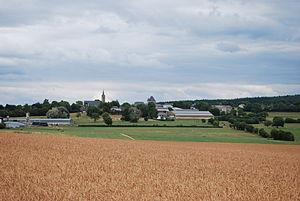
Vue générale d'Izier, depuis Ozo (Durbuy).
Izier est une section de la ville belge de Durbuy située en Région wallonne dans la province de Luxembourg.